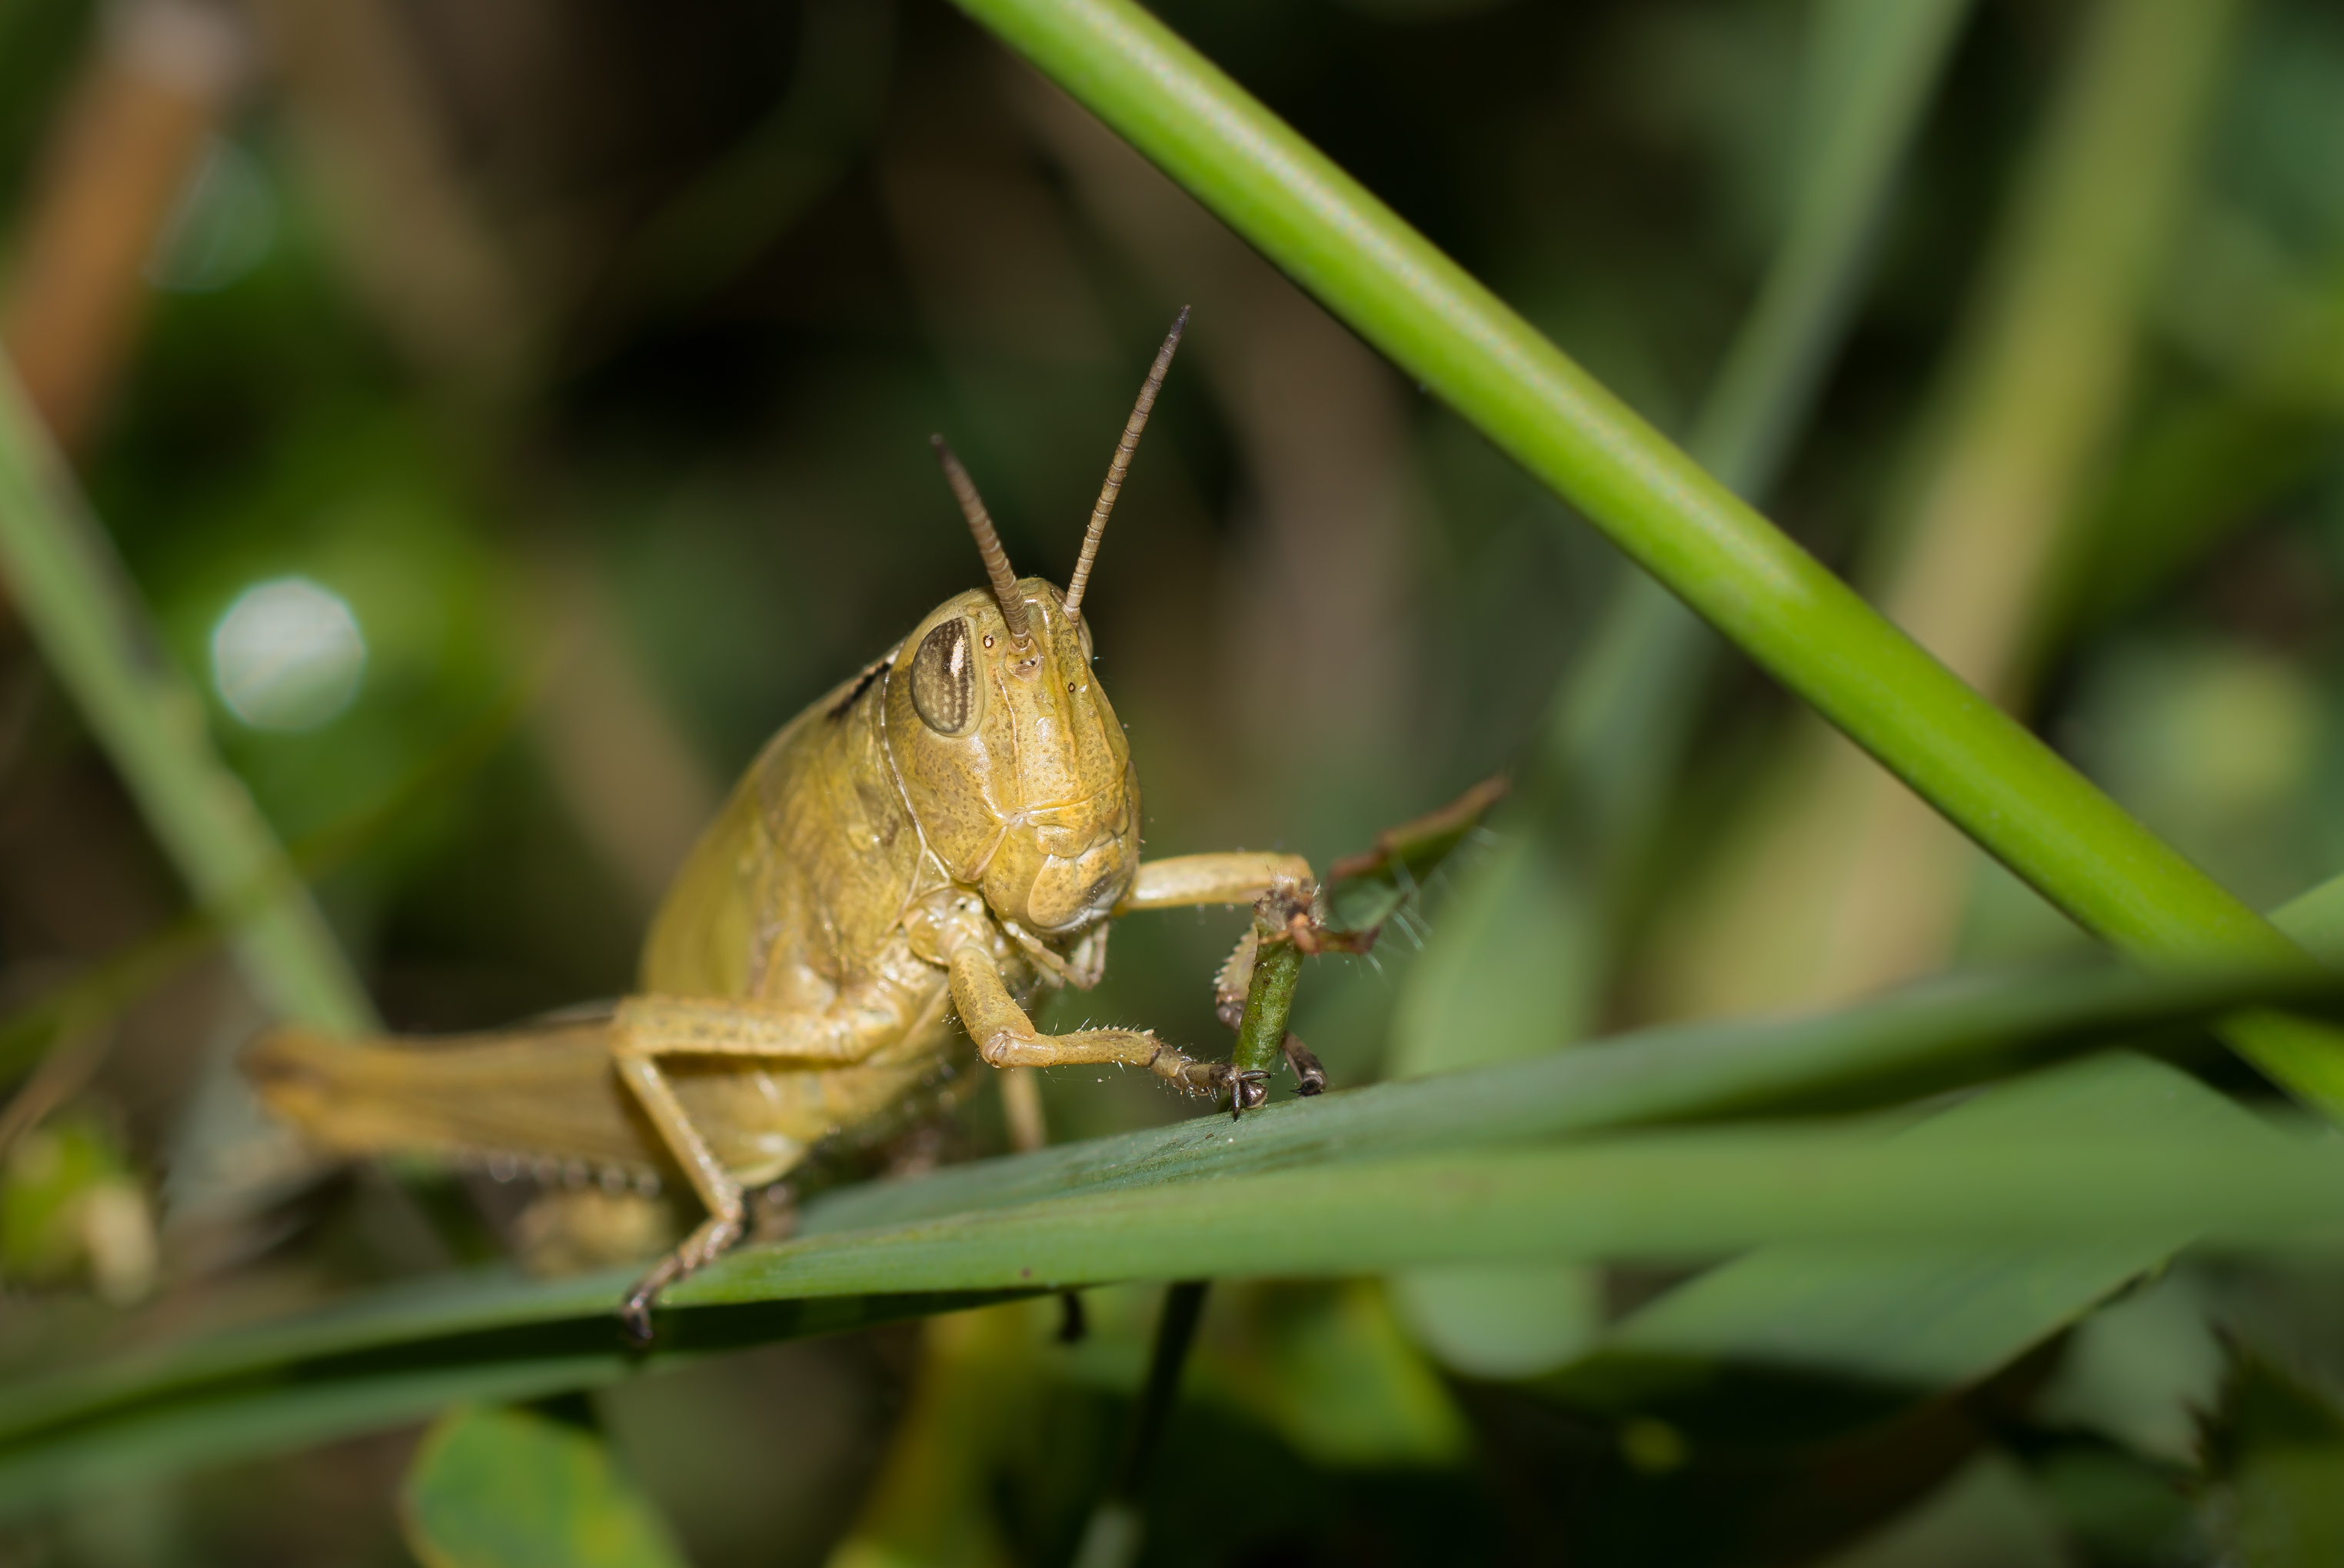
nature, wildlife, green, insect, macro, fauna, invertebrate, cricket, close up, 100mm, animals, naturaleza, a77, grasshopper, locust, ggl1, gaby1, xovesphoto, animales, saltamontes, sonya77, minolta100mm, macro photography, arthropod, cricket like insect